Ray Wheeler

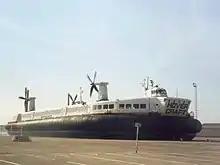
SR.N4 at Dover Hoverport in July 2000

He joined Saunders-Roe in 1945 as an apprentice. He worked on the SR.N1, the first hovercraft. He eventually became Chief Structural Engineer, working on the 300-tonne SR.N4 hovercraft, as Project Engineer.